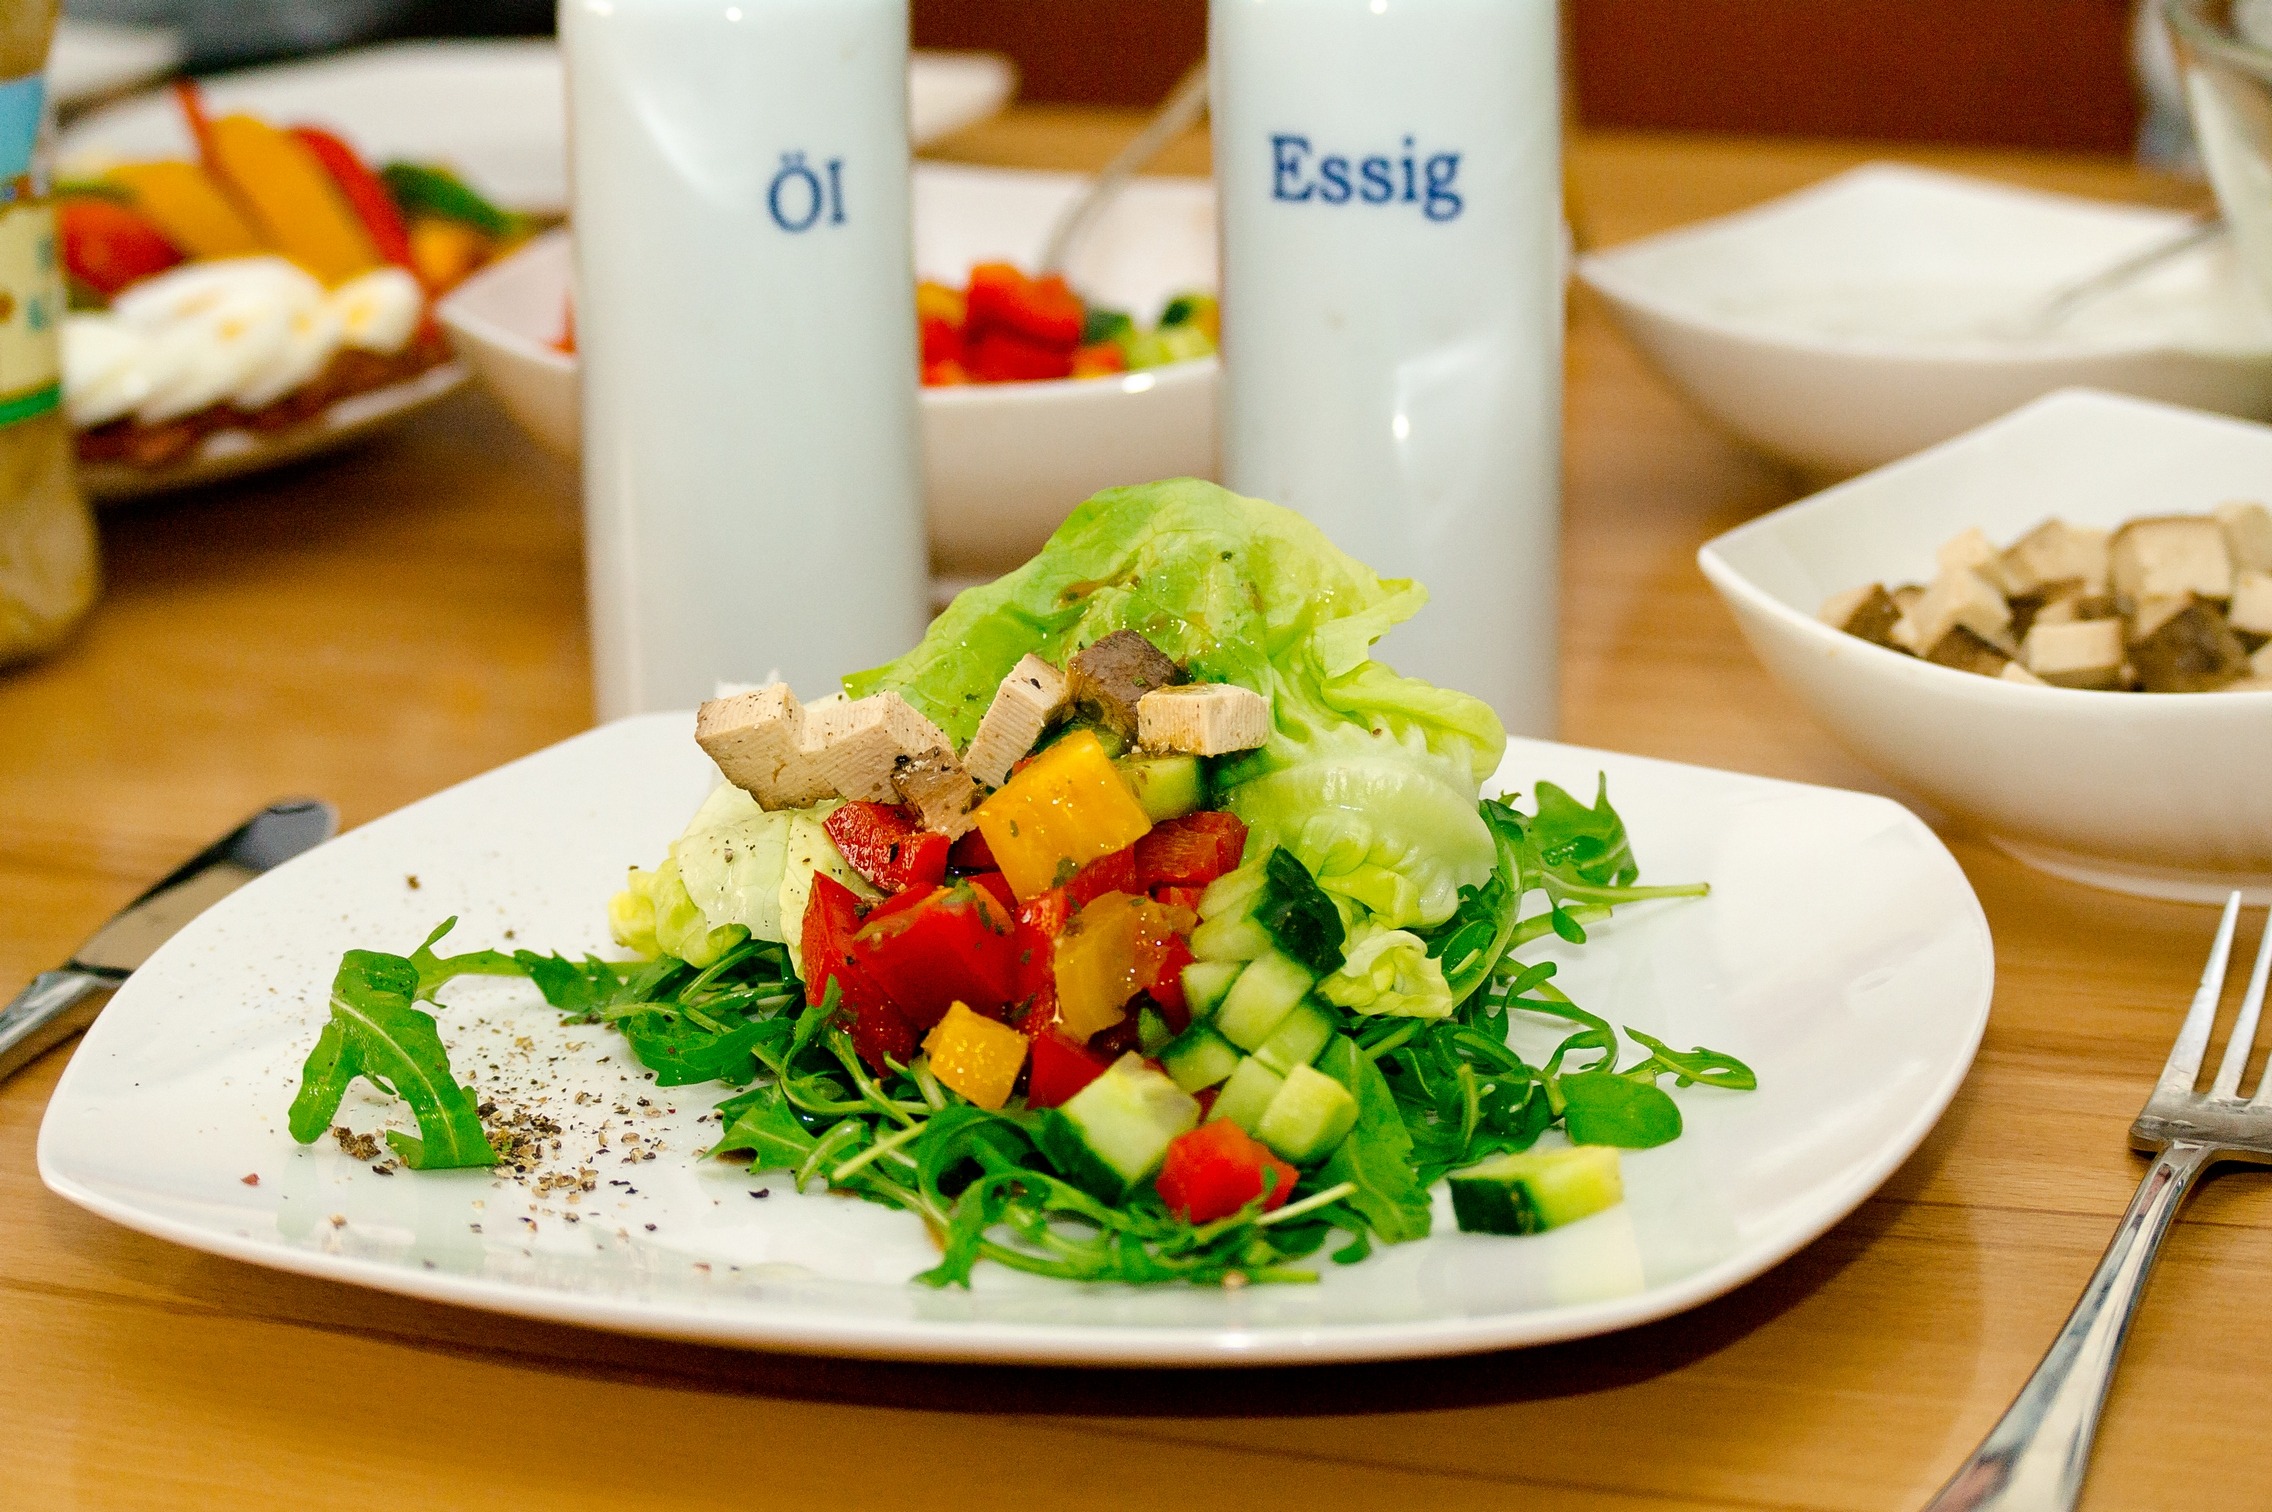
restaurant, dish, meal, food, salad, produce, breakfast, eat, lunch, cuisine, tofu, supper, hors d oeuvre